Dhyan Chand

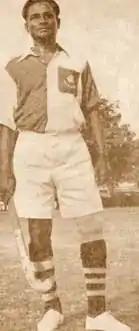
Indian hockey captain Dhyan Chand at 1936 Berlin Olympics

In 1933, Chand's home team, the Jhansi Heroes, participated in and won the Beighton Cup, which he considered the most prestigious of India men's national field hockey team tournaments. Later, he would state: